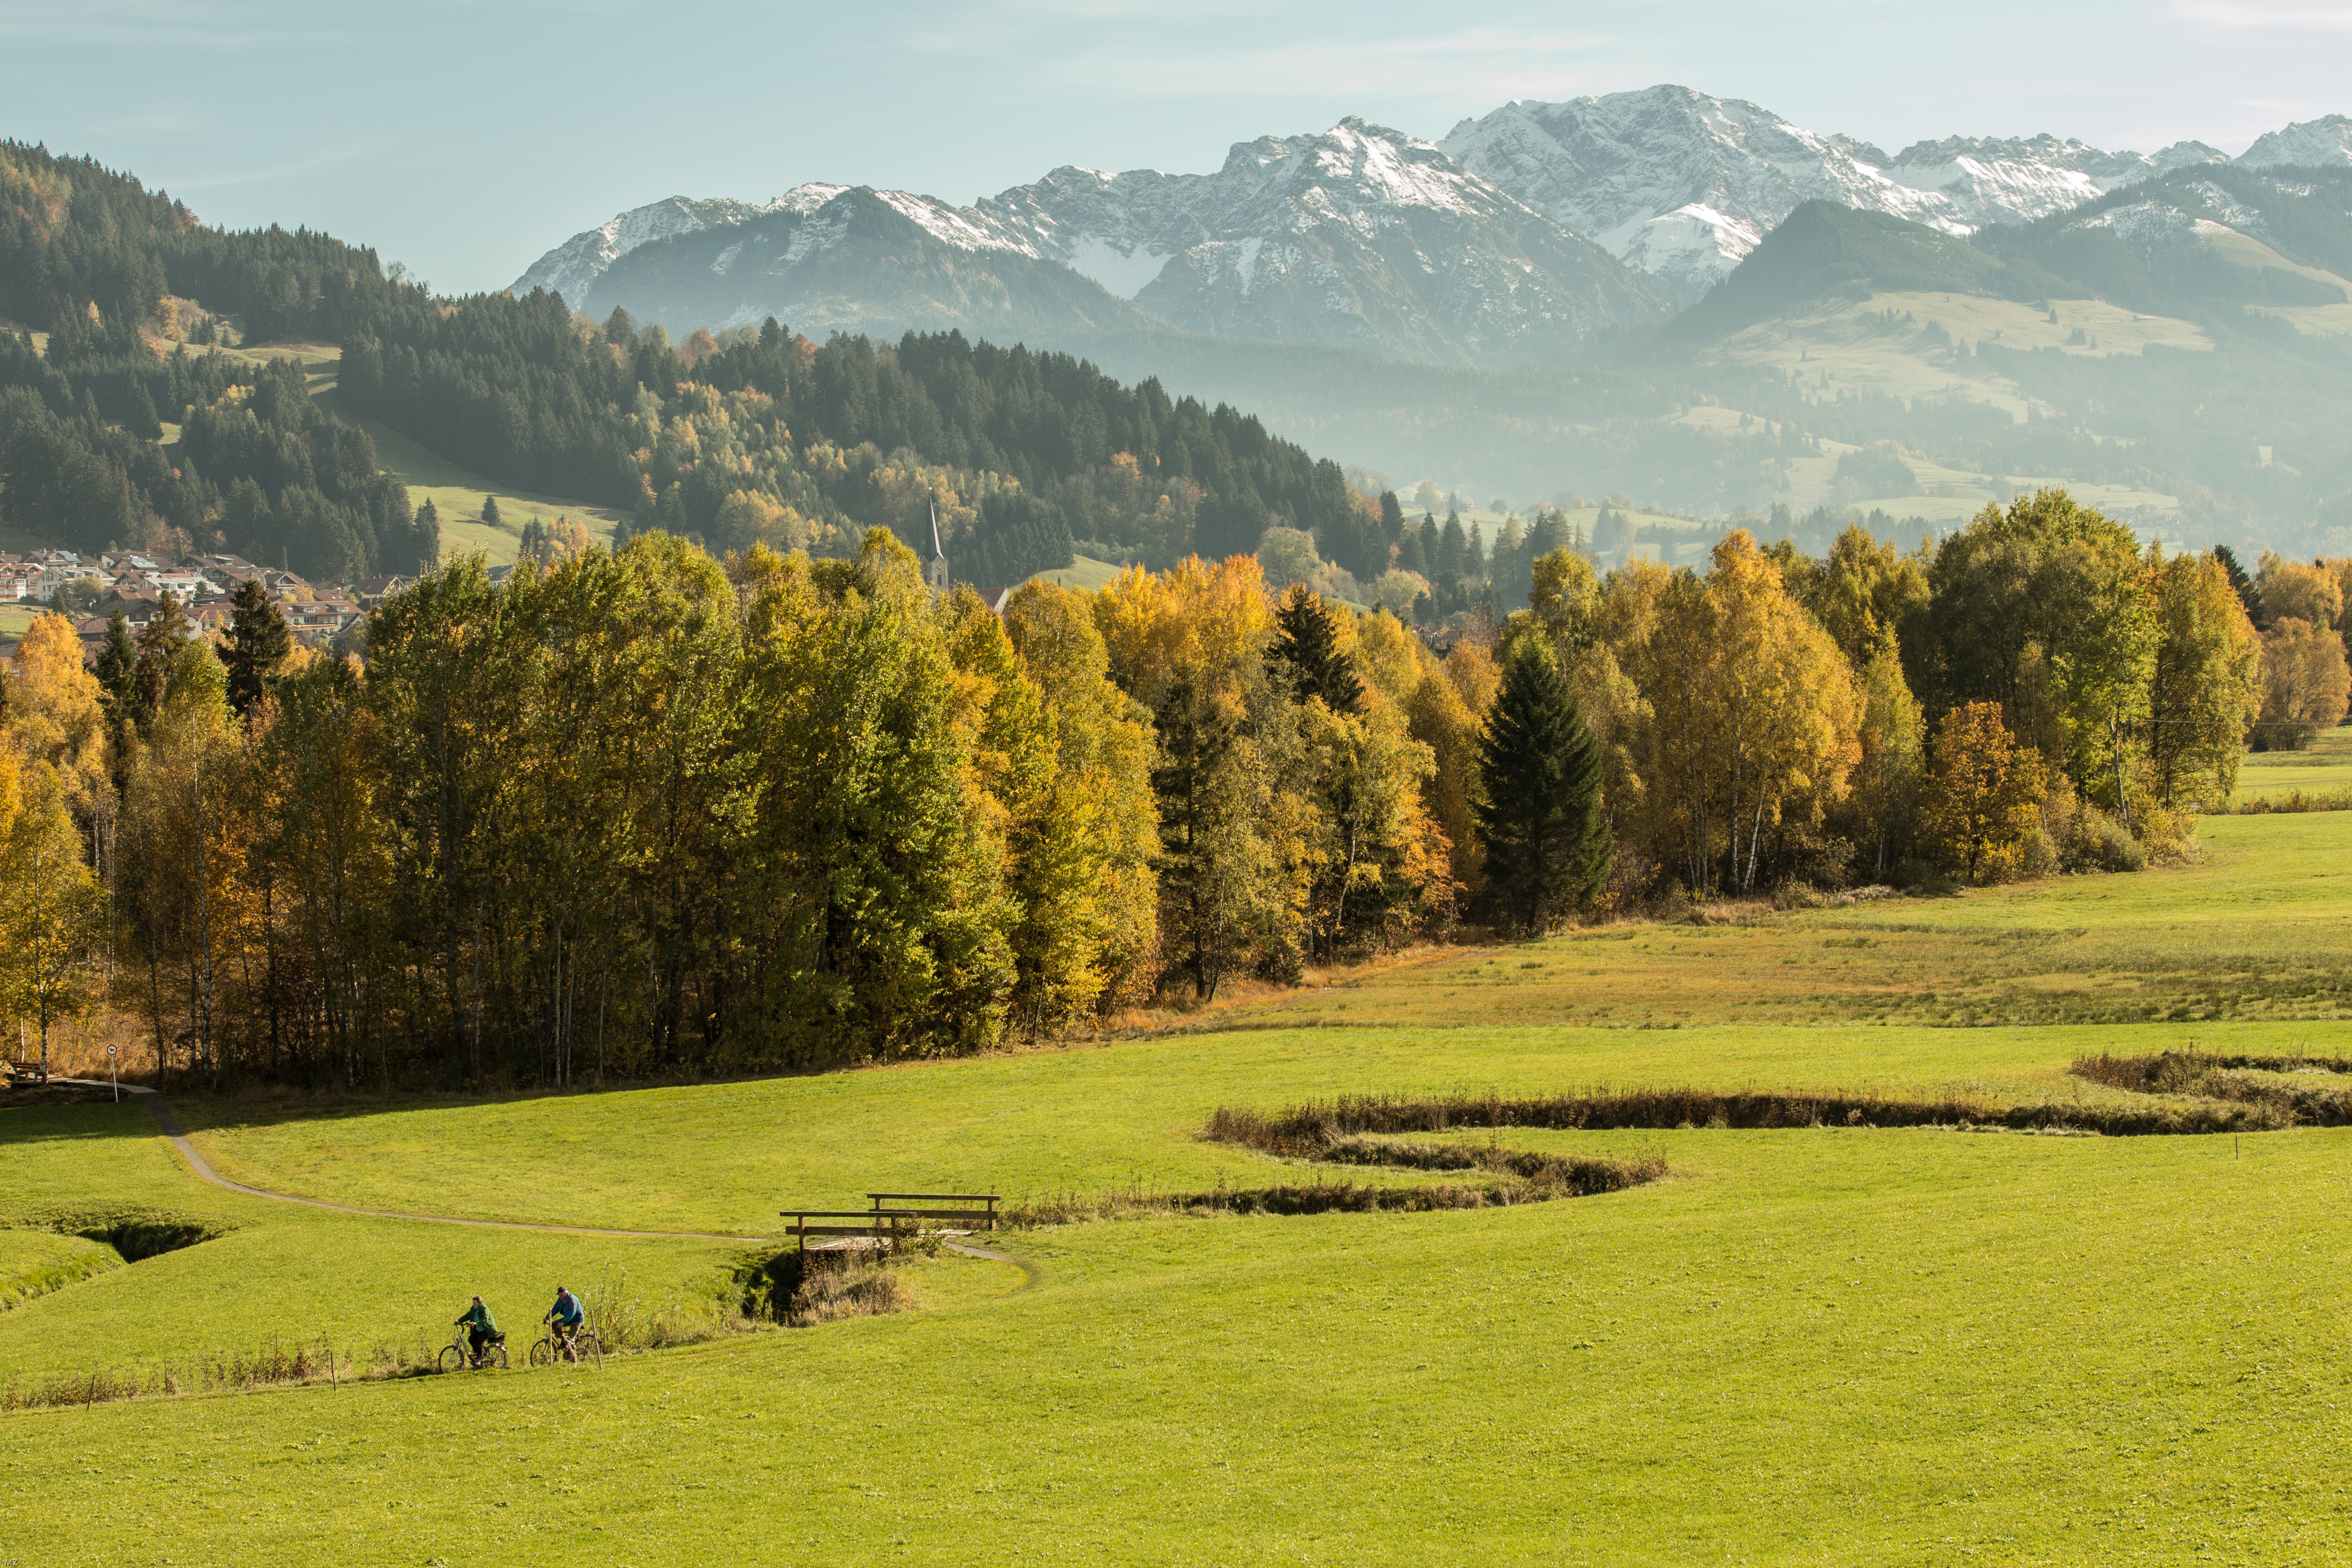
landscape, tree, nature, forest, grass, wilderness, mountain, field, meadow, prairie, hill, valley, mountain range, pasture, grazing, autumn, plain, mountains, alps, grassland, plateau, bach, habitat, ecosystem, autumn colours, rural area, allg u, allg u alps, natural environment, geographical feature, mountainous landforms